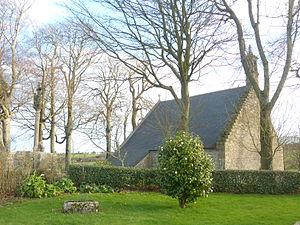
Bourg-Blanc
Bourg-Blanc [buʁ blɑ̃] est une commune française du département du Finistère et de la région Bretagne.